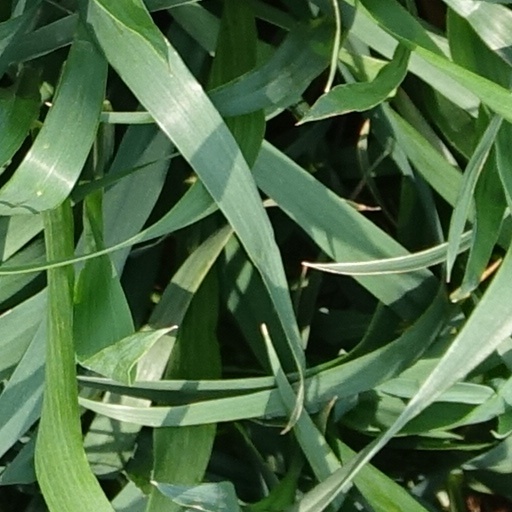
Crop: wheat